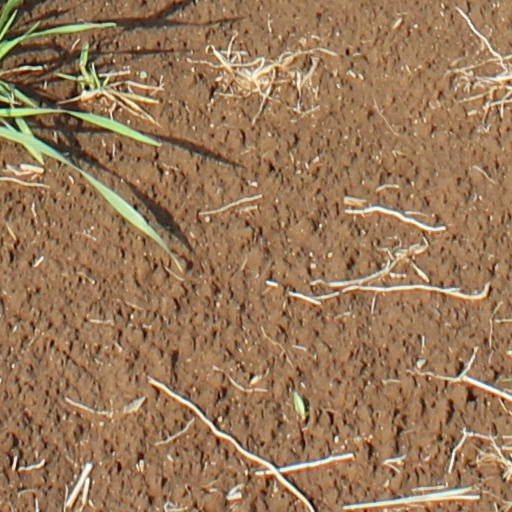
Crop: wheat